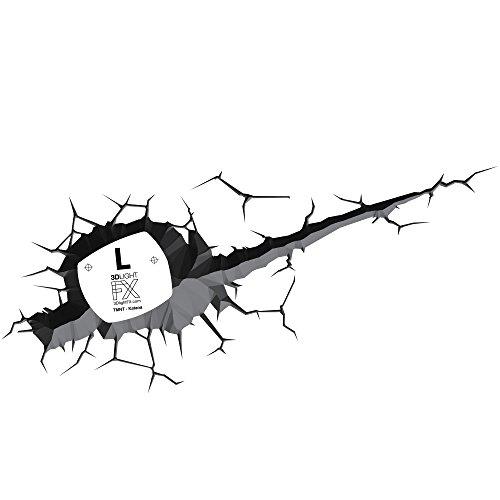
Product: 3DLightFX Nickelodeon Tent, Leonardo's Katana
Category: Tools & Home Improvement | Lighting & Ceiling Fans | Wall Lights | Night Lights
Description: Fun – wall sticker included.
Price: $23.95
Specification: ProductDimensions:9.4x5.9x10.6inches|ItemWeight:1.55pounds|ShippingWeight:1.55pounds(Viewshippingratesandpolicies)|DomesticShipping:ItemcanbeshippedwithinU.S.|InternationalShipping:ThisitemcanbeshippedtoselectcountriesoutsideoftheU.S.LearnMore|ASIN:B00PP0MNGE|Itemmodelnumber:84048|Manufacturerrecommendedage:1monthandup|Batteries:3AAbatteriesrequired.